Talat Bulut

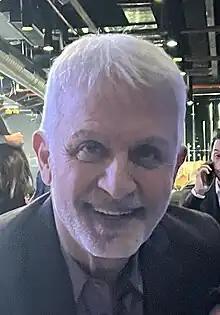

Talat Bulut (born 23 March 1956) is a Turkish actor. He has appeared in more than twenty films since 1980.